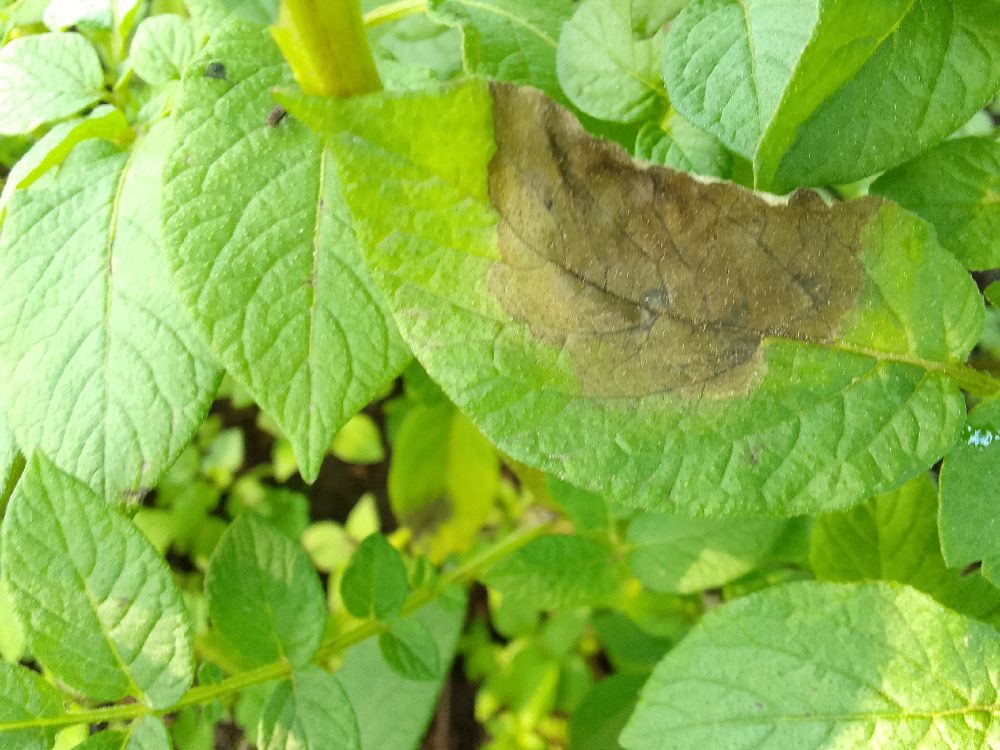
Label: Late blight